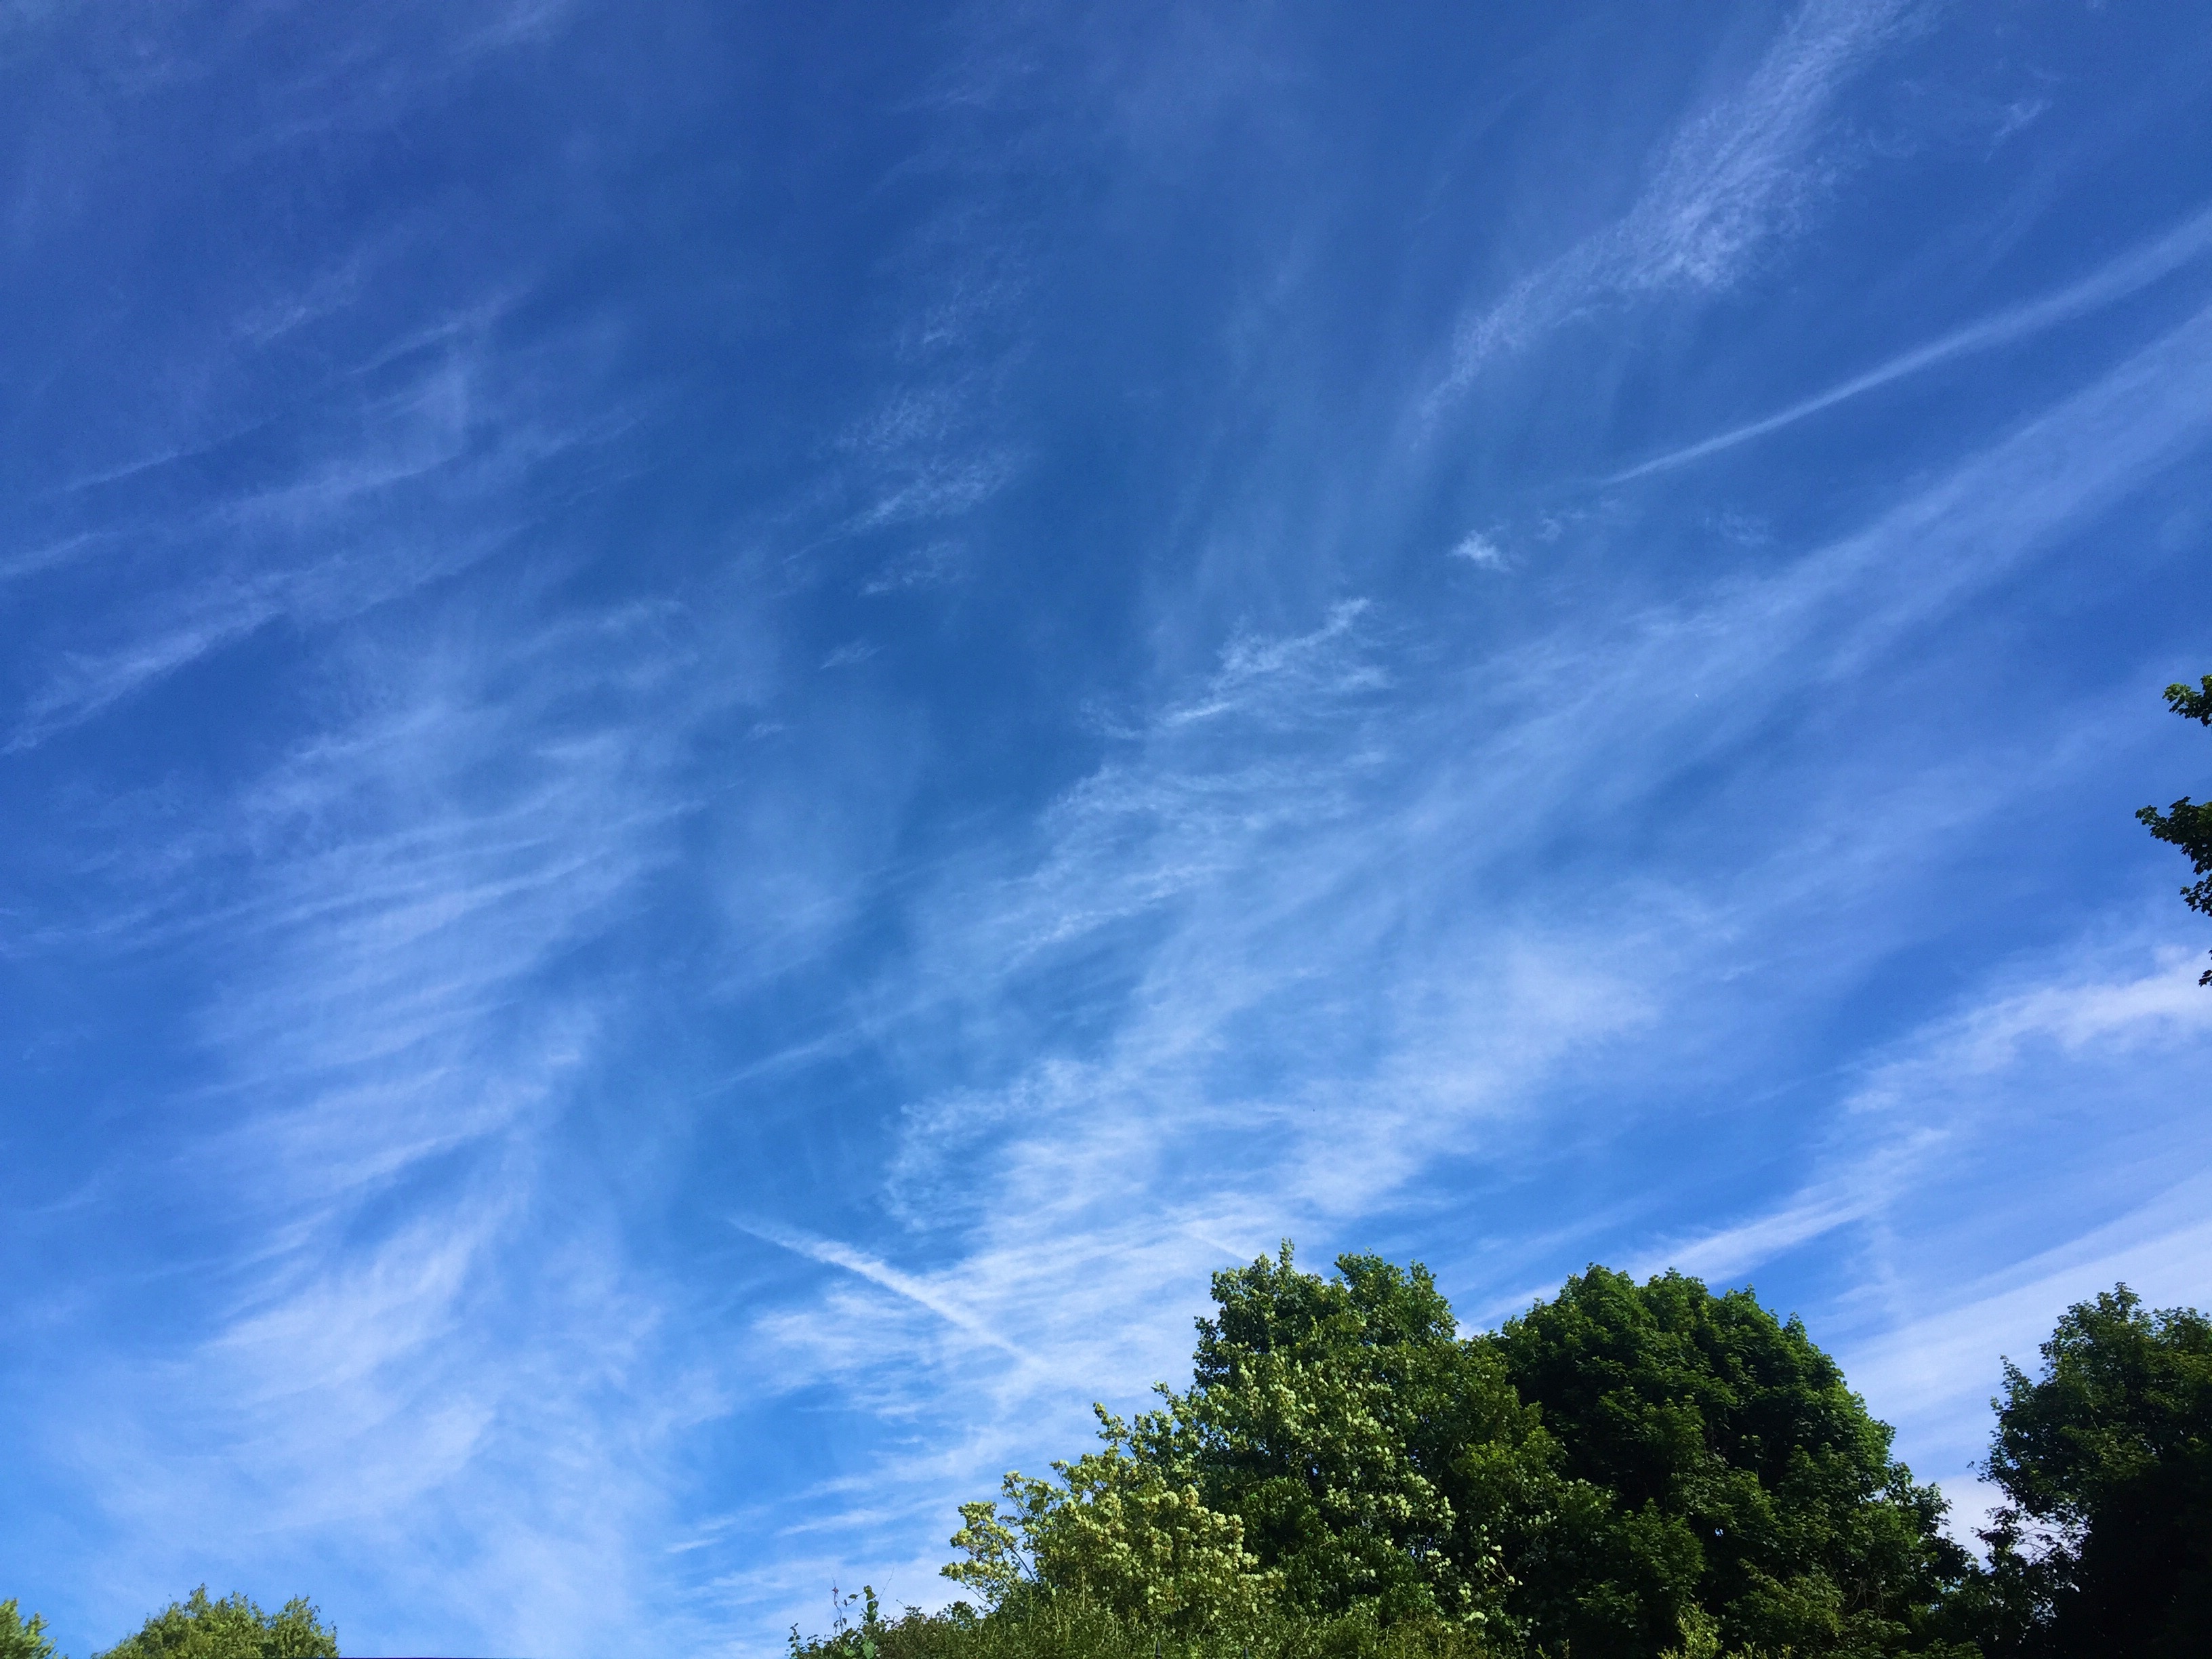
horizon, cloud, sky, white, sunlight, cloudy, atmosphere, summer, spring, reflection, cumulus, blue, cloudscape, blue sky, clouds, day, blue sky clouds, meteorological phenomenon, atmosphere of earth